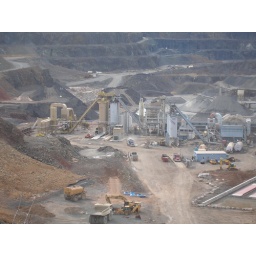
The blasting from this quarry violently shakes the office building I work in at least once a month.